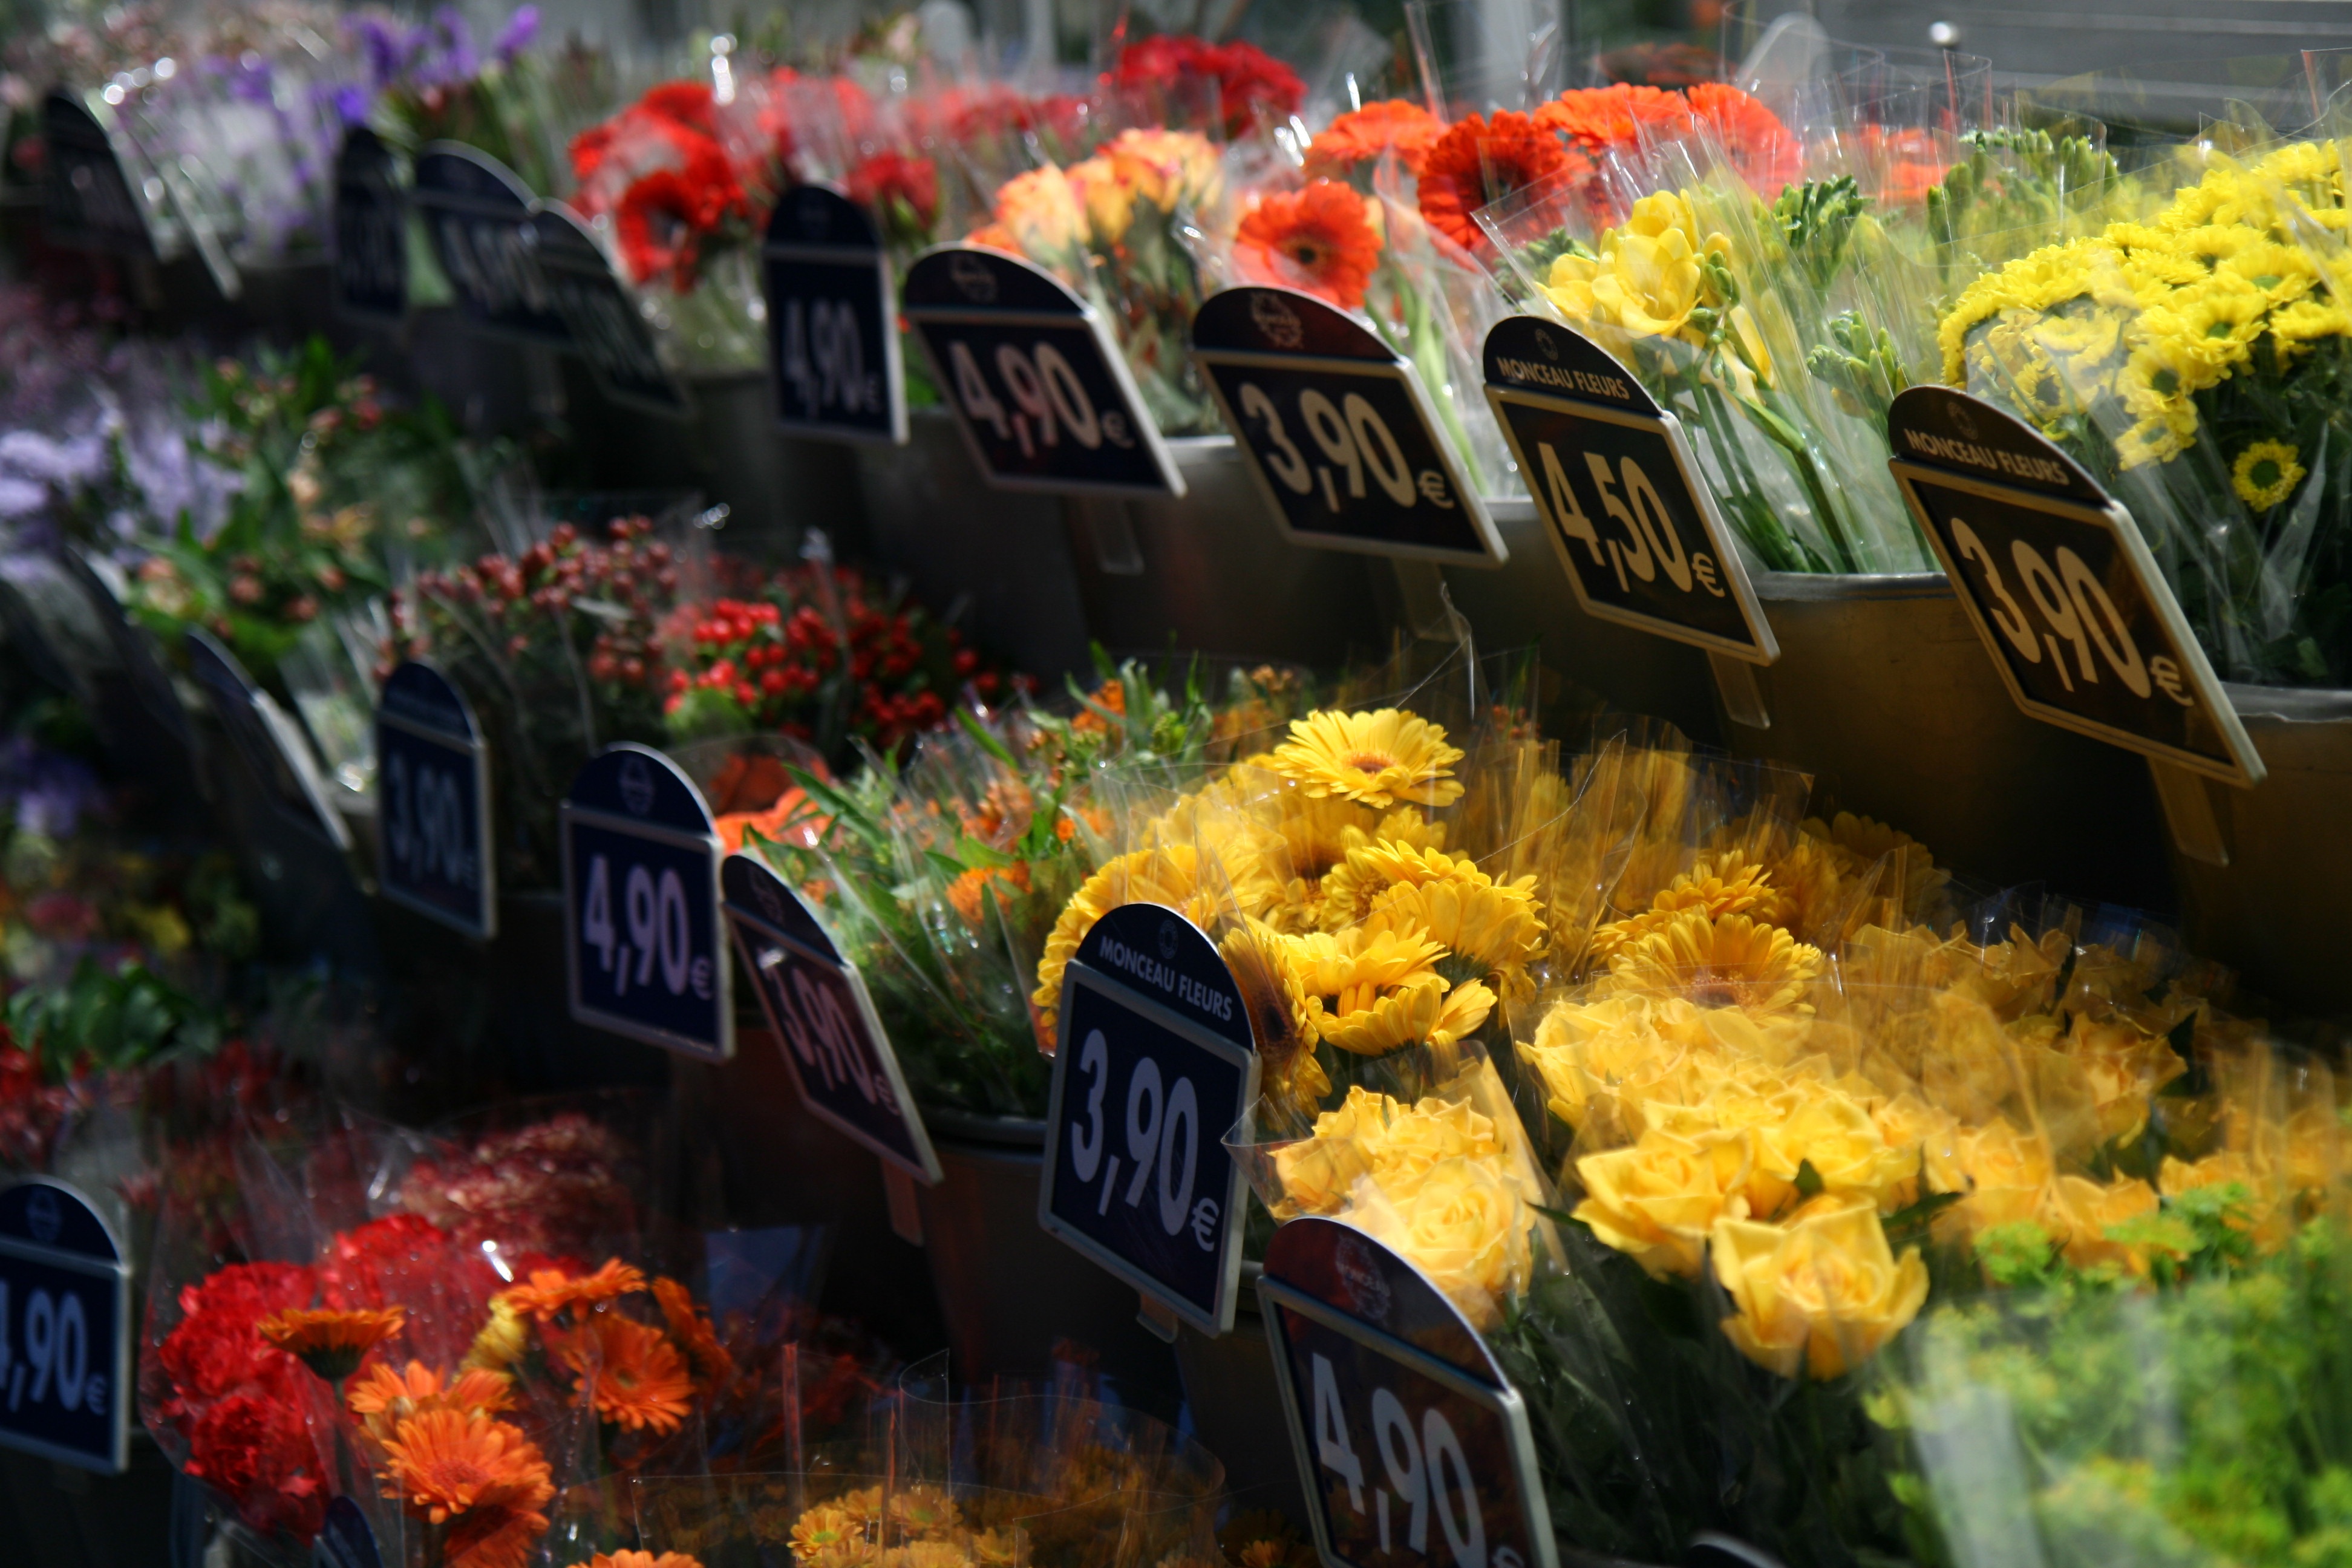
plant, leaf, flower, city, crowd, travel, carnival, color, autumn, market, season, flowers, festival, beauty